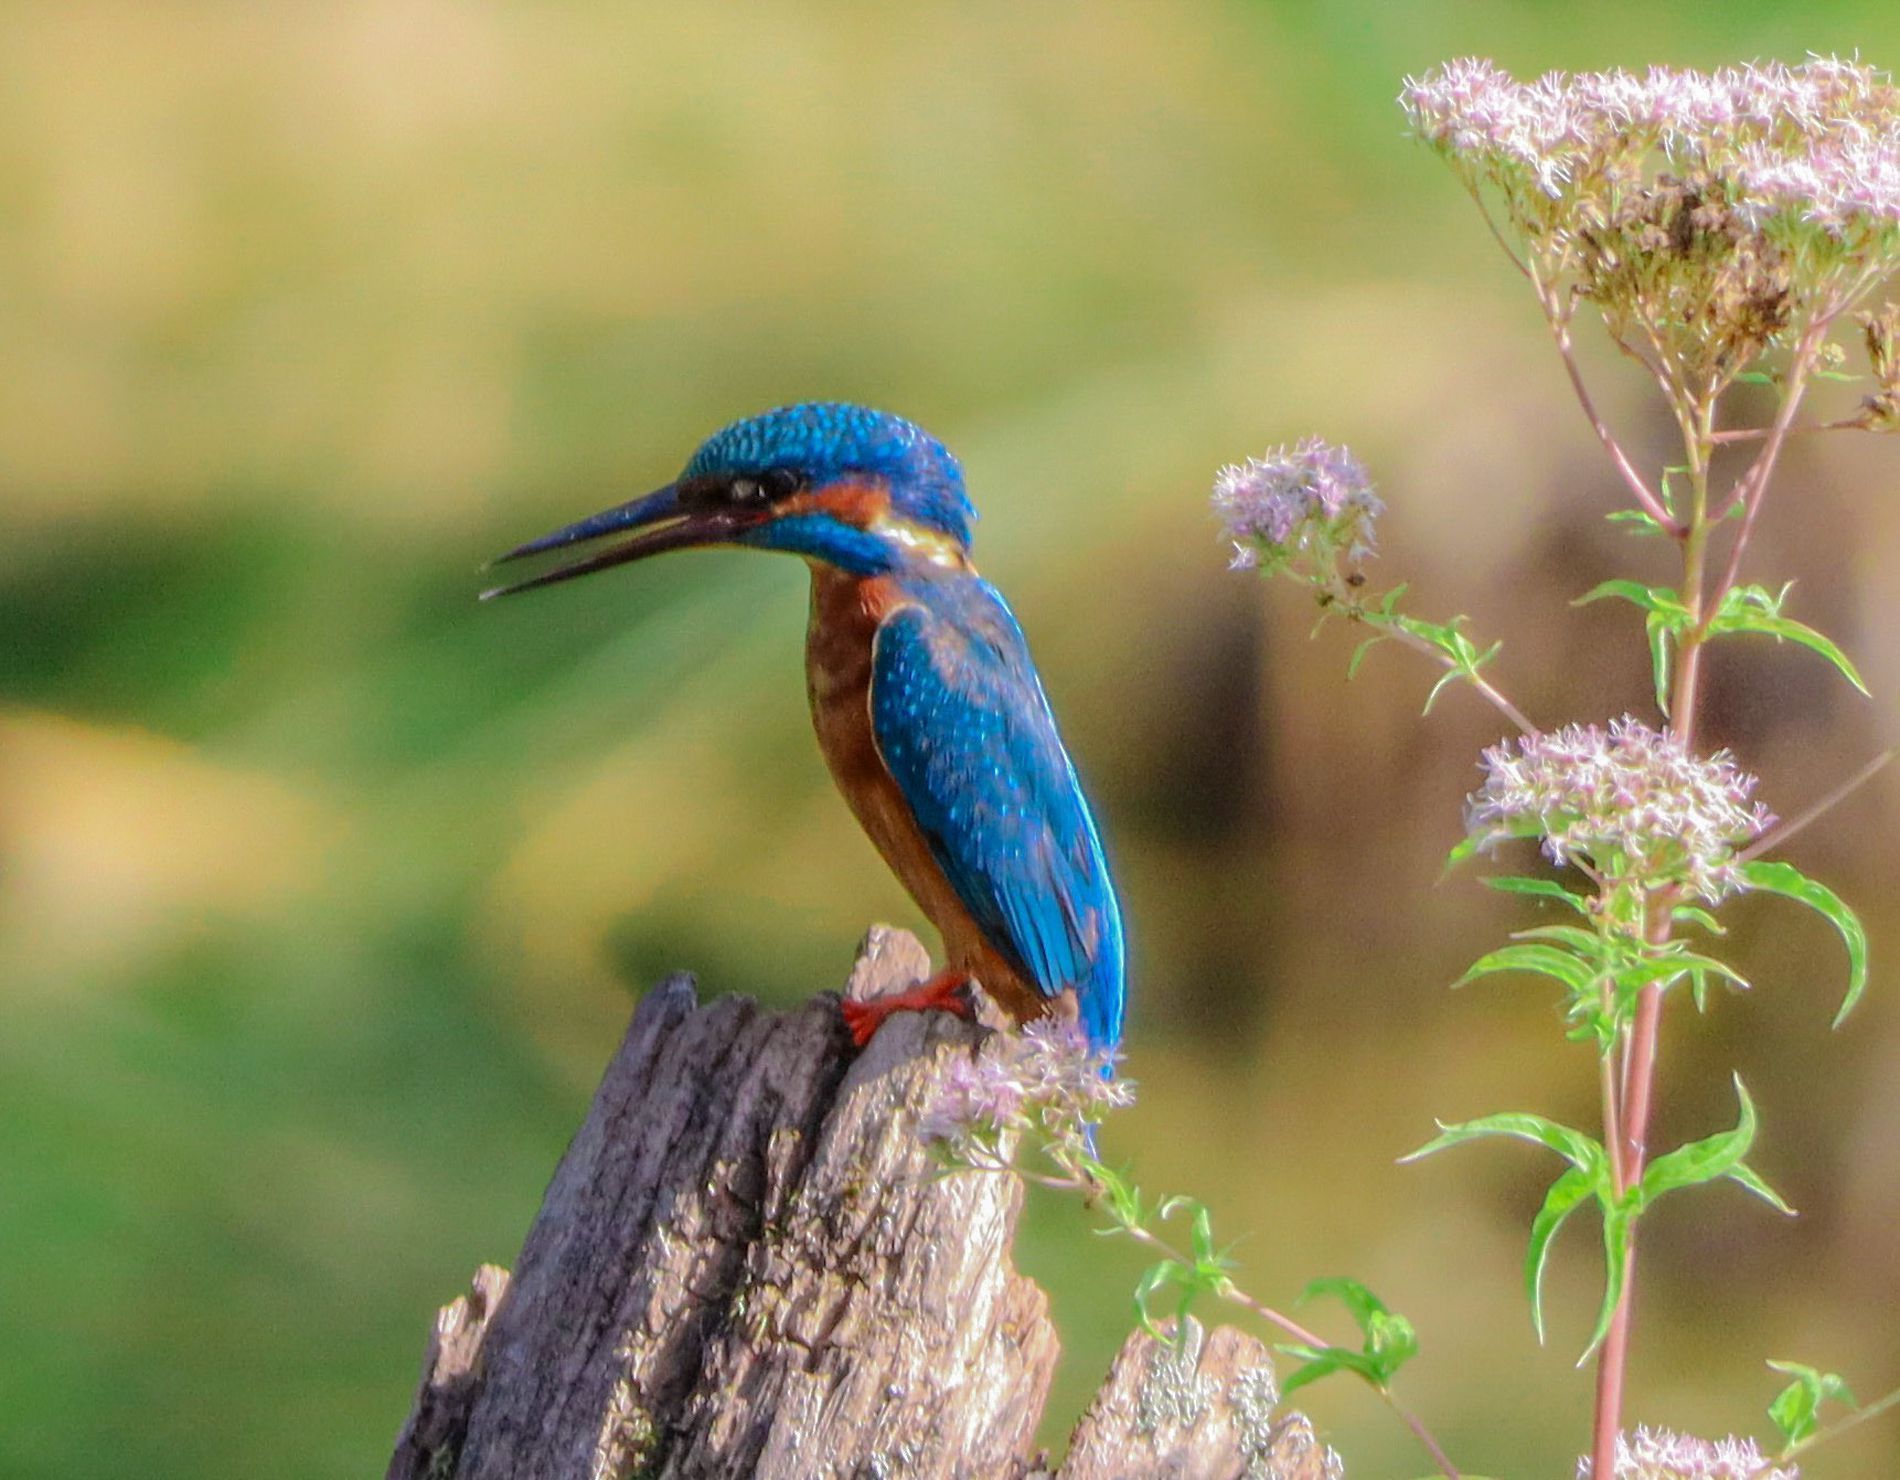
The blue bird
A blue bird stands on a tree stump, The bird's long bill is clearly visible as it rests near flowering plants.
Shot at eye level, this photograph captures a bluebird against a soft green background, The color palette contrasts the bird’s blue feathers with brown and purple tones creating a balanced and natural composition.
Labels: Animal, Beak, Bird, Plant, Tree, Bee Eater, Jay, Flower, Bluebird, Petal, Tree Stump, garden, flowers